Eremophila margarethae

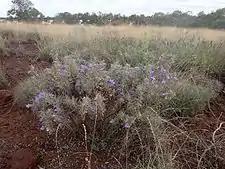
"E. margarethae" growing at Ophthalmia Dam near Newman

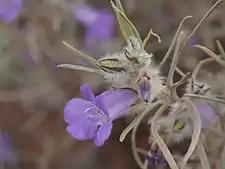
"E. margarethae" flower detail

The species was first formally described by Spencer Le Marchant Moore in 1899 and the description was published in "Journal of the Linnean Society, Botany". The specific epithet ("margarethae") honours Margaret Forrest, wife of Sir John Forrest.